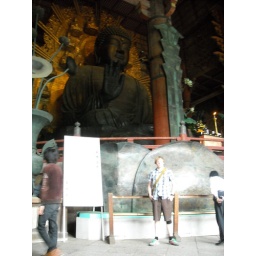
The largest wooden building in the world, housing a massive statue of Buddha.